Mukhadram

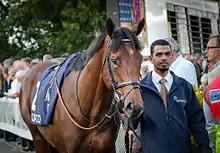
Mukhadram in September 2014.

Mukhadram (foaled 6 April 2009) is a British Thoroughbred racehorse. Unraced as a two-year-old, he showed promise when winning two minor races as a three-year-old in 2012. In the following year he emerged as a top-class performer with a front-running style, winning the Brigadier Gerard Stakes and the York Stakes and being placed in both the Prince of Wales's Stakes and the Eclipse Stakes, In 2014 he finished second in the Dubai World Cup before recording an upset win over a strong field in the Eclipse Stakes. He was retired at the end of the season with a record of five wins from sixteen races.